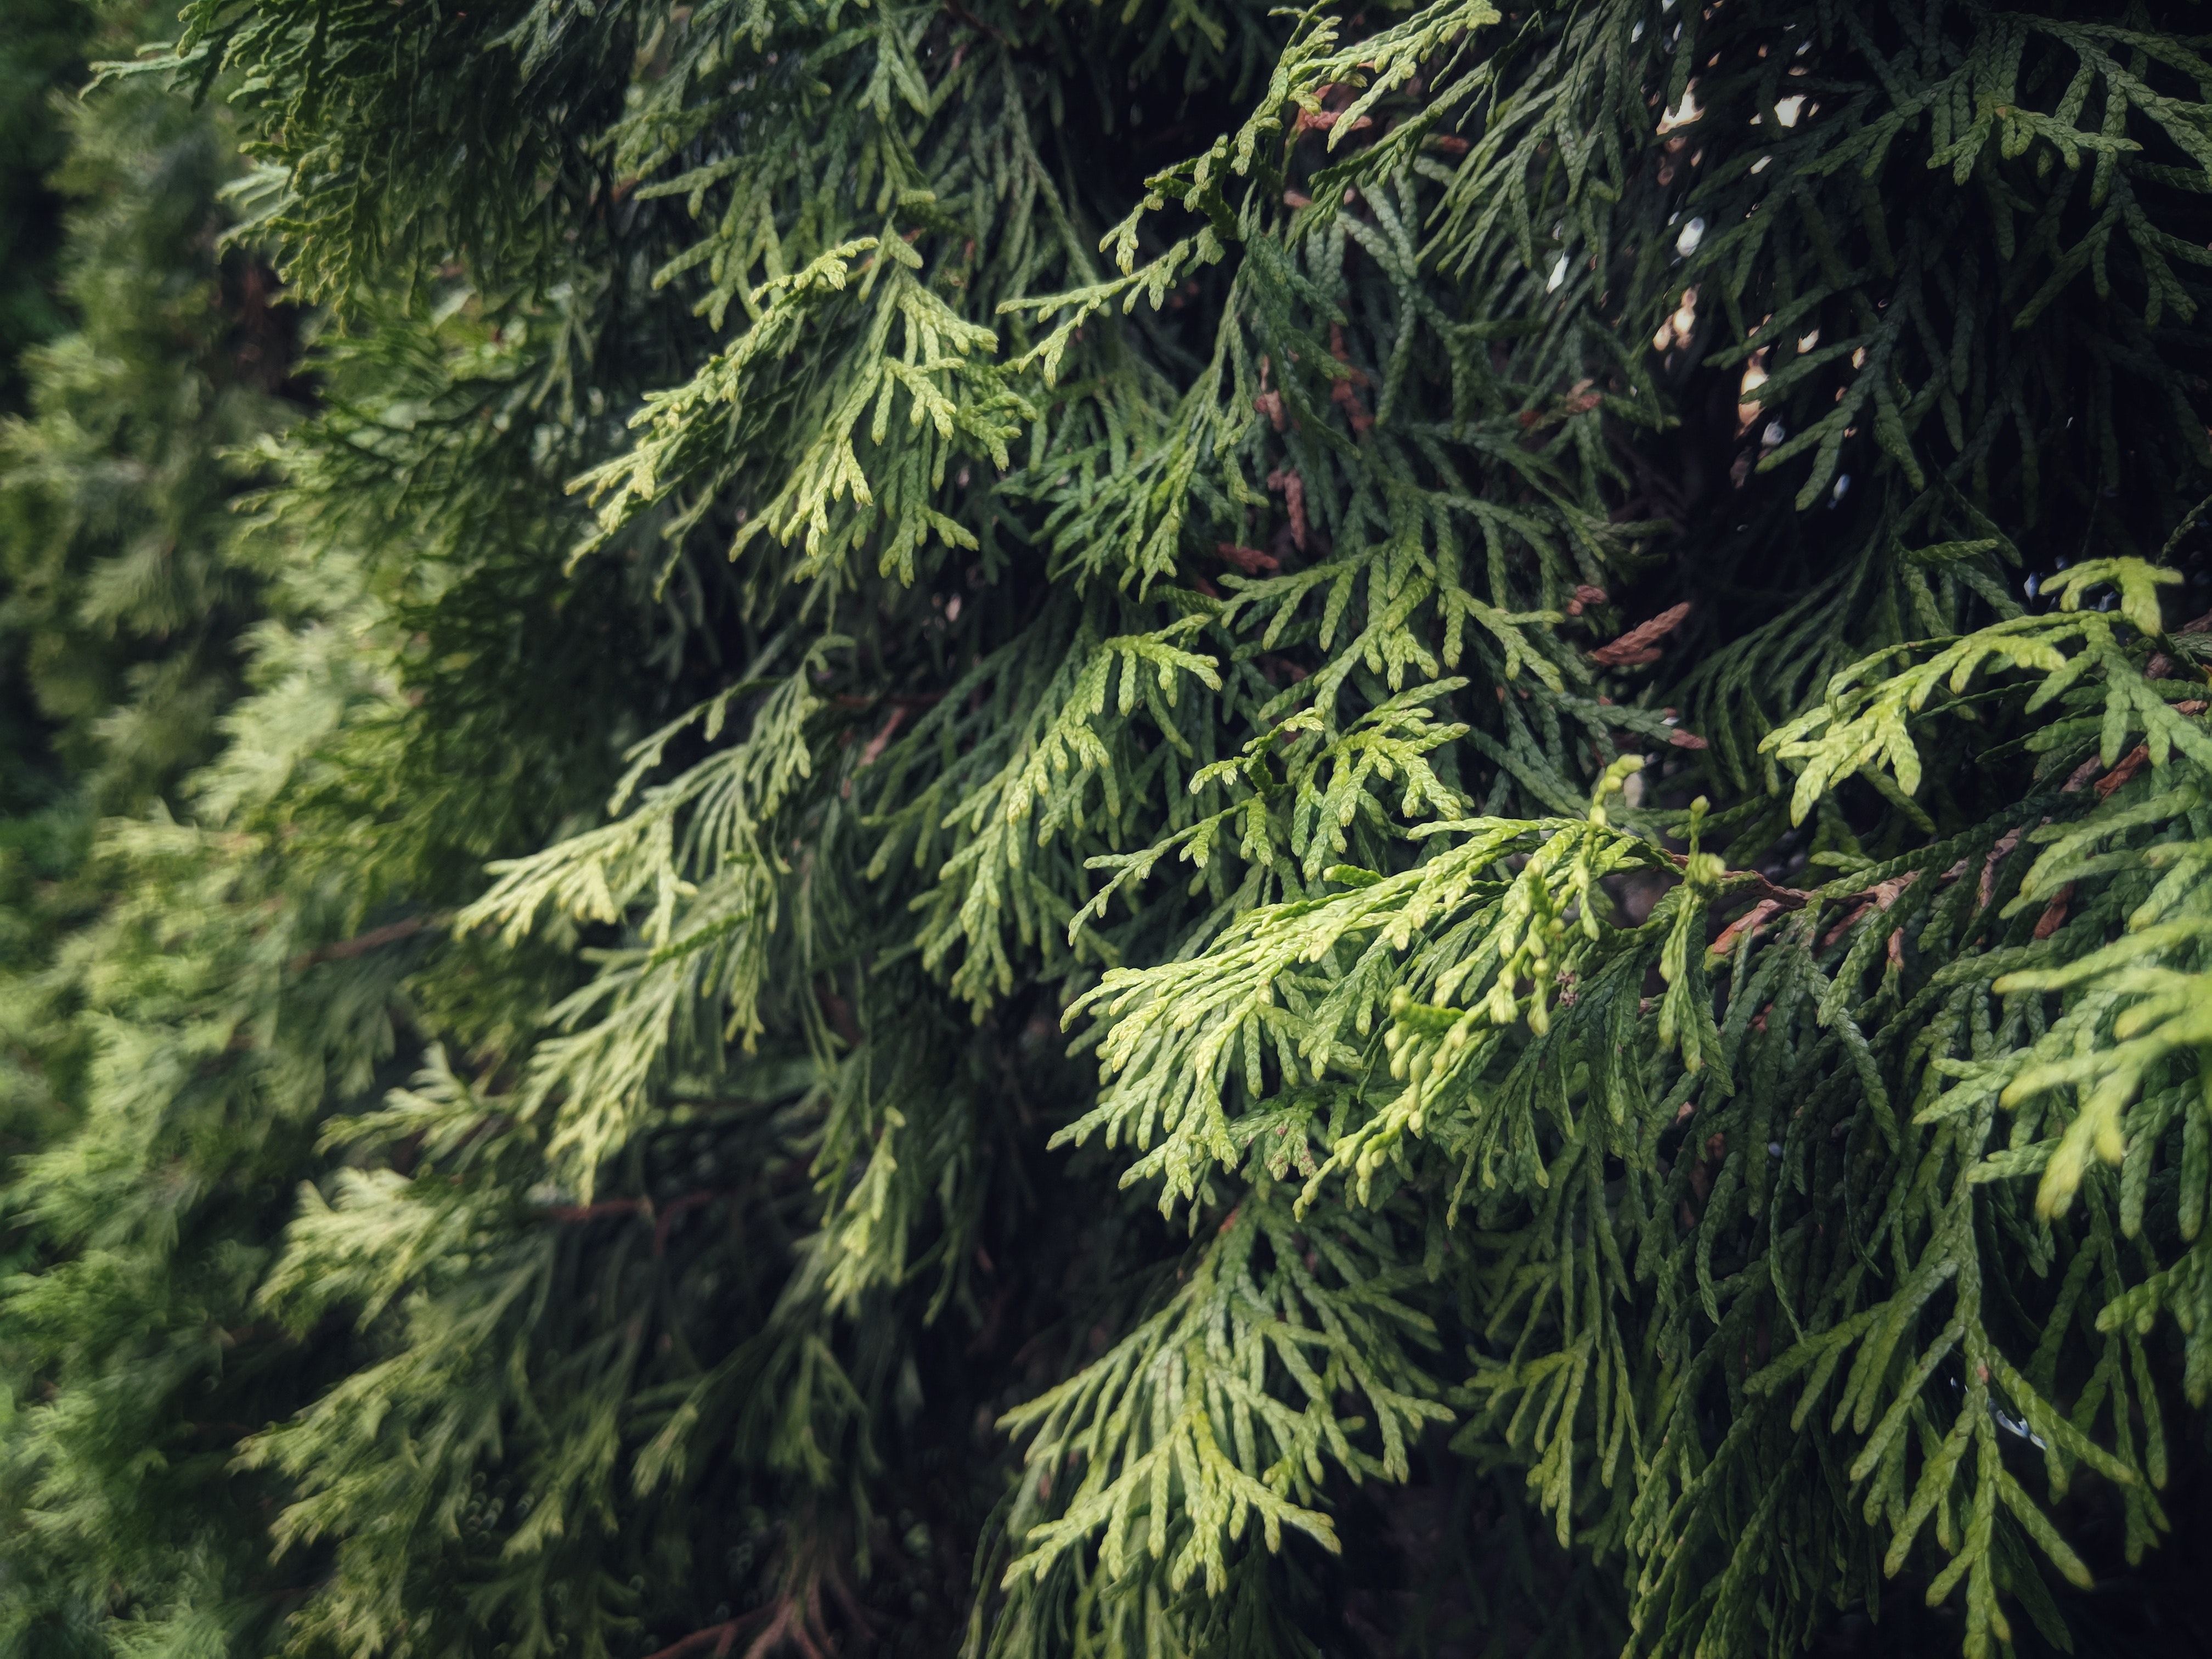
tree, woody plant, ecosystem, branch, plant, conifer, pine family, evergreen, leaf, spruce, fir, temperate coniferous forest, biome, spruce fir forest, larch, cypress family, tropical and subtropical coniferous forests, twig, pine